Paulius Pultinevičius

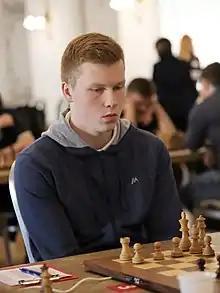
(2021)

Paulius Pultinevičius (born 2001) is a Lithuanian chess player. He was awarded the title of Grandmaster by FIDE in 2019. He is ranked the 4th best player in Lithuania.